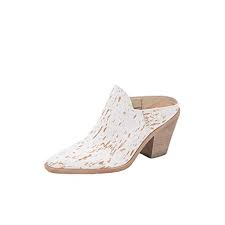
Label: Clog